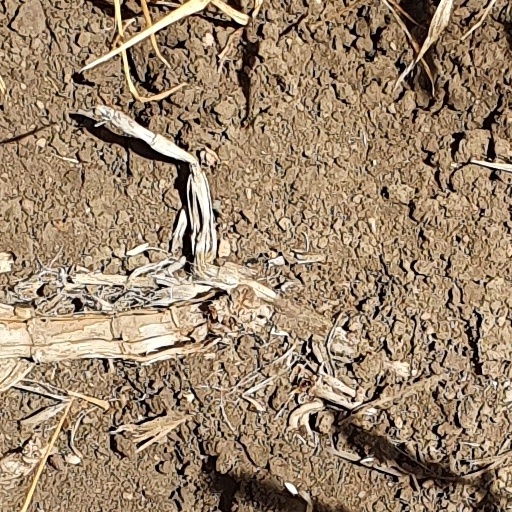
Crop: wheat